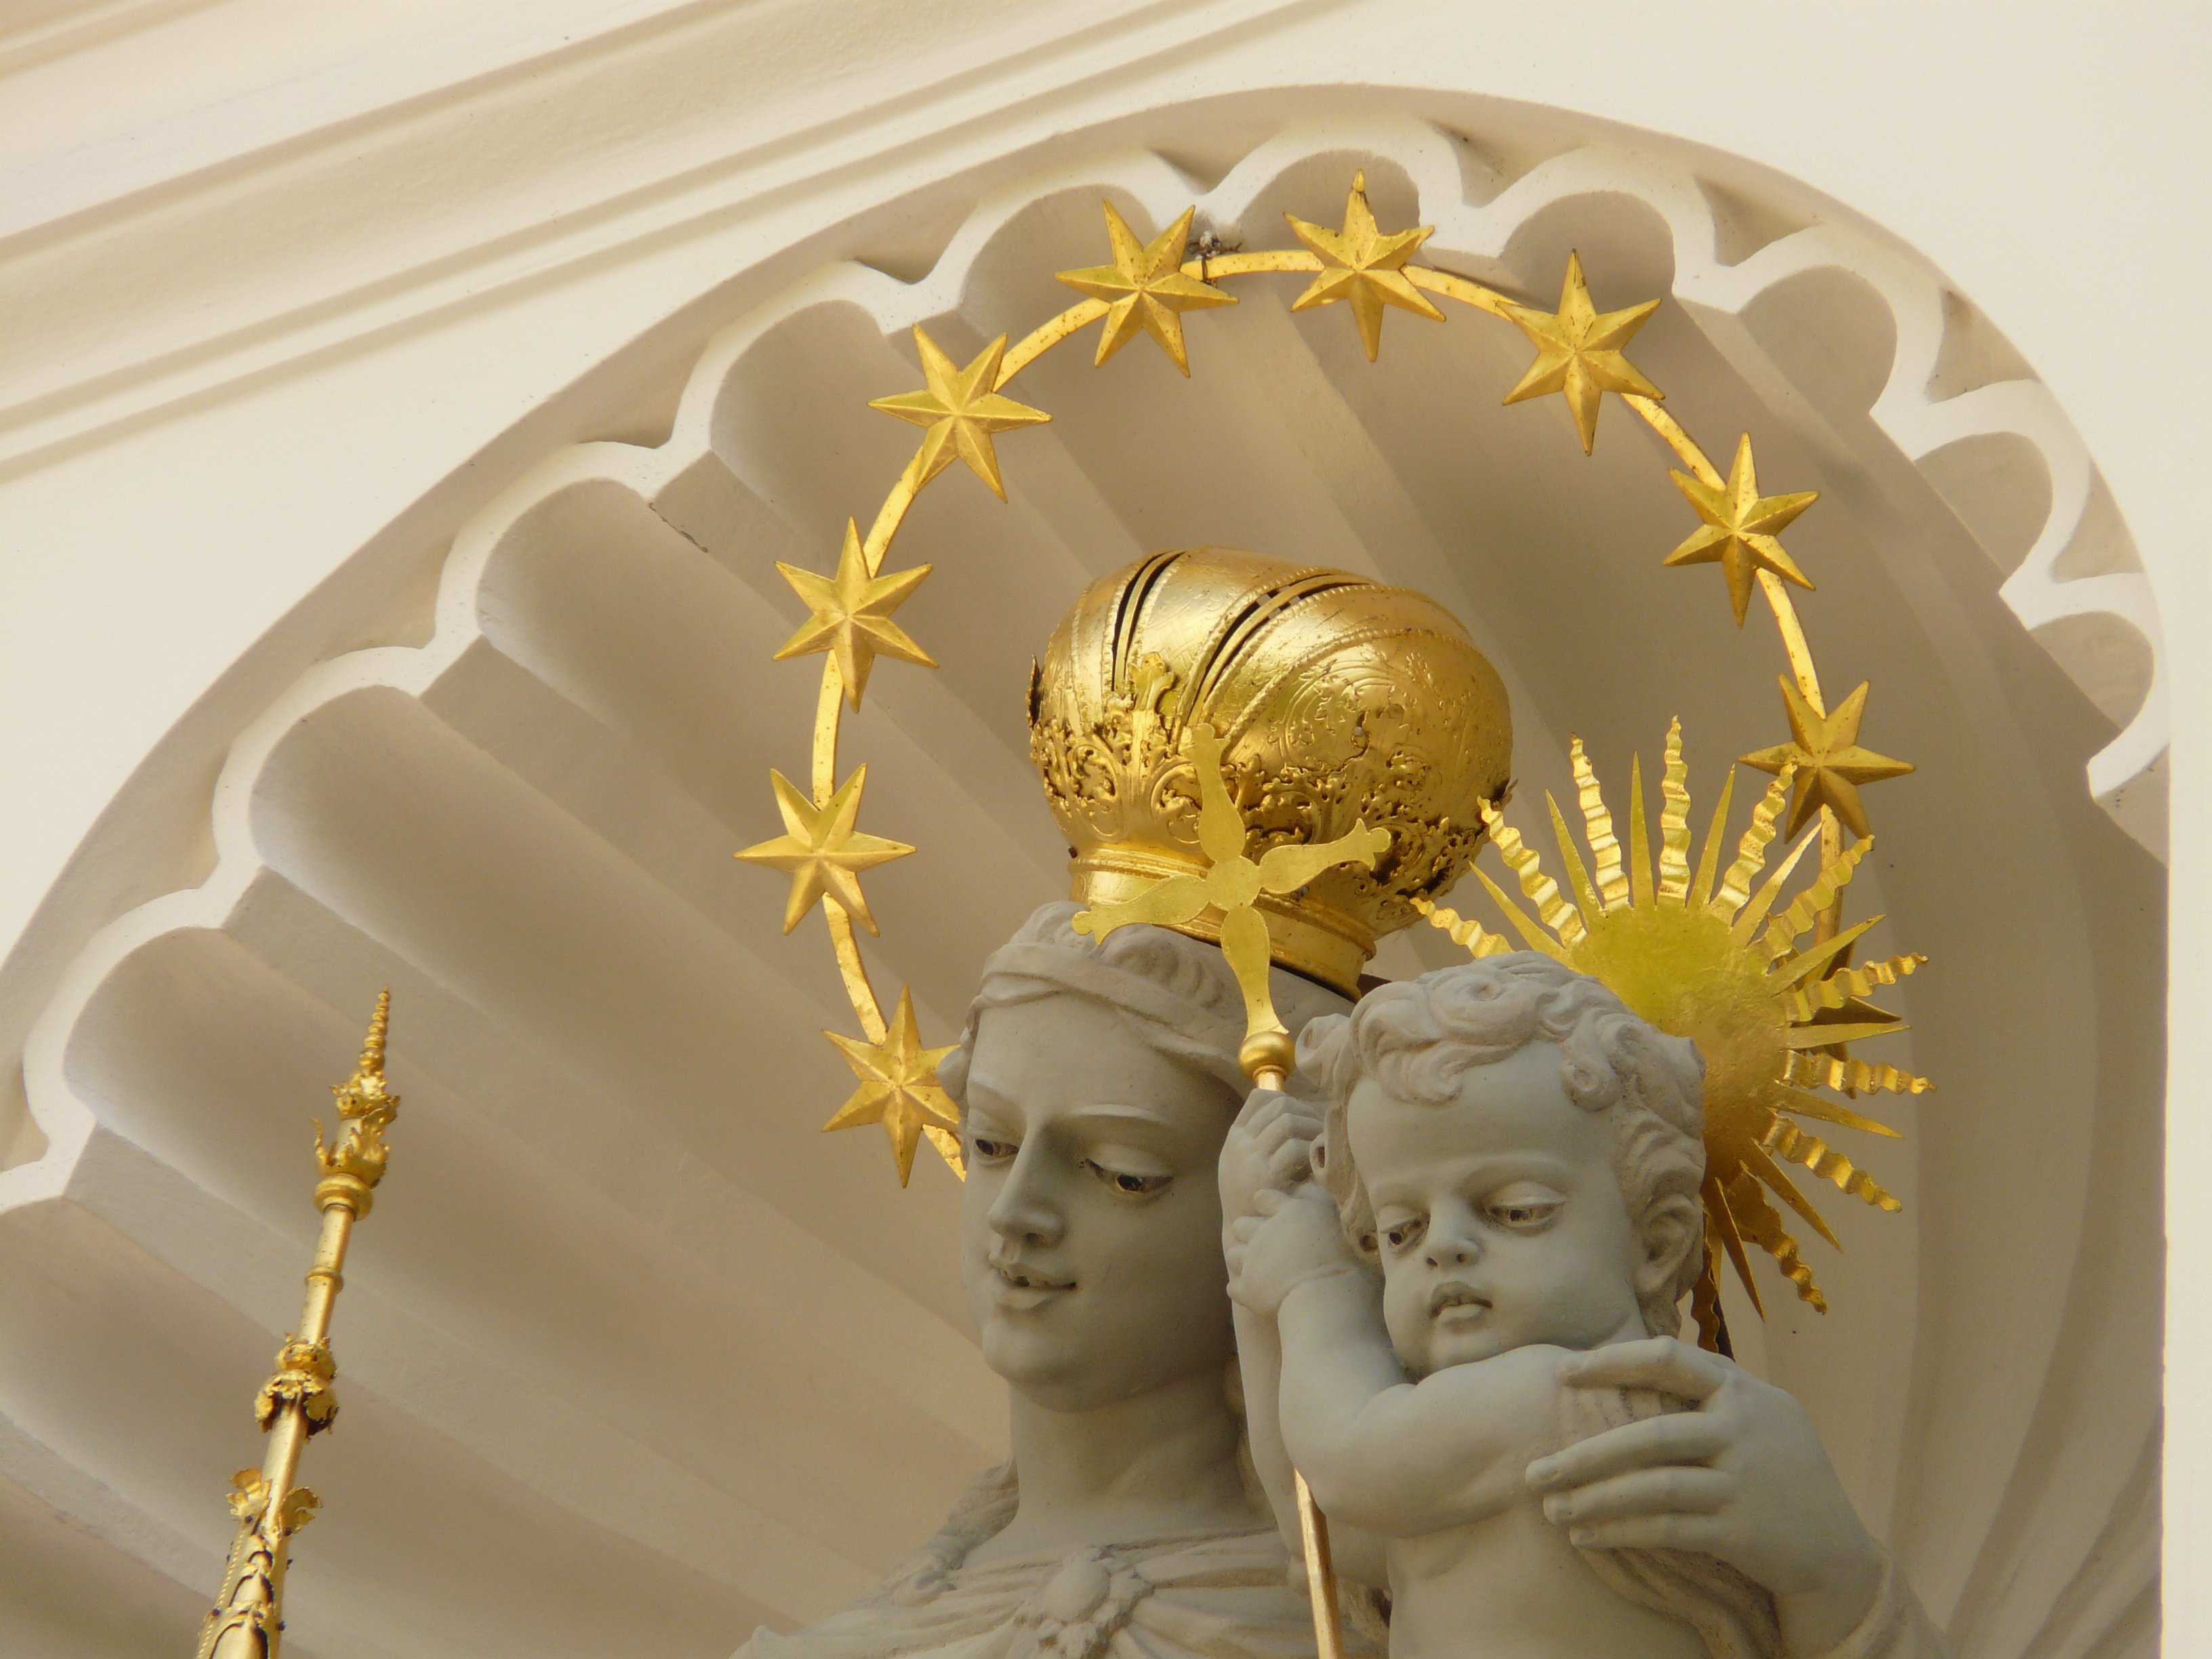
woman, boy, statue, child, yellow, crown, sculpture, angel, art, gold, figurine, holy, carving, halo, scepter